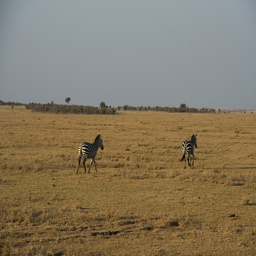
A zebra following another zebra in an open prairie.
Two zebra traveling across a sparsely grassed plain.
Two zebras running together in a large field.
Two adult zebras run across an open plain.
Two zebras running across a brown and barren landscape.